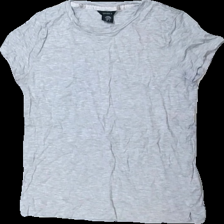
View: front
Type: T-shirt
Category: Ladies
Brand: Lindex
Colors: Grey
Material: 100% viscose
Cut: C-collar, Regular
Size: S
Season: All
Price range: <50
Recommended usage: Reuse